Western Washington University

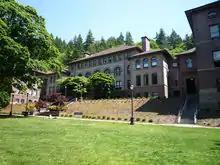
Old Main

Western was established as the Northwest Normal School, a teachers' school predominantly for women although men also enrolled, by Phoebe Judson in Lynden, Washington, in 1886. Eventually the school moved to Bellingham (then "New Whatcom"), and through the efforts of William R. Moultray and George Judson (Phoebe's son). Governor John McGraw signed legislation establishing the New Whatcom Normal School on February 24, 1893. In November 1895, construction began on a permanent school building, now known as Old Main, the current administration building. Designed by prominent Seattle architects Warren Skillings & James Corner, it was completed by early 1897 but could not be opened to students until funds could be secured to install heating, lighting, and to do general grounds maintenance, which were not included in the original contract. The first official class entered in 1899, composed of 88 students.